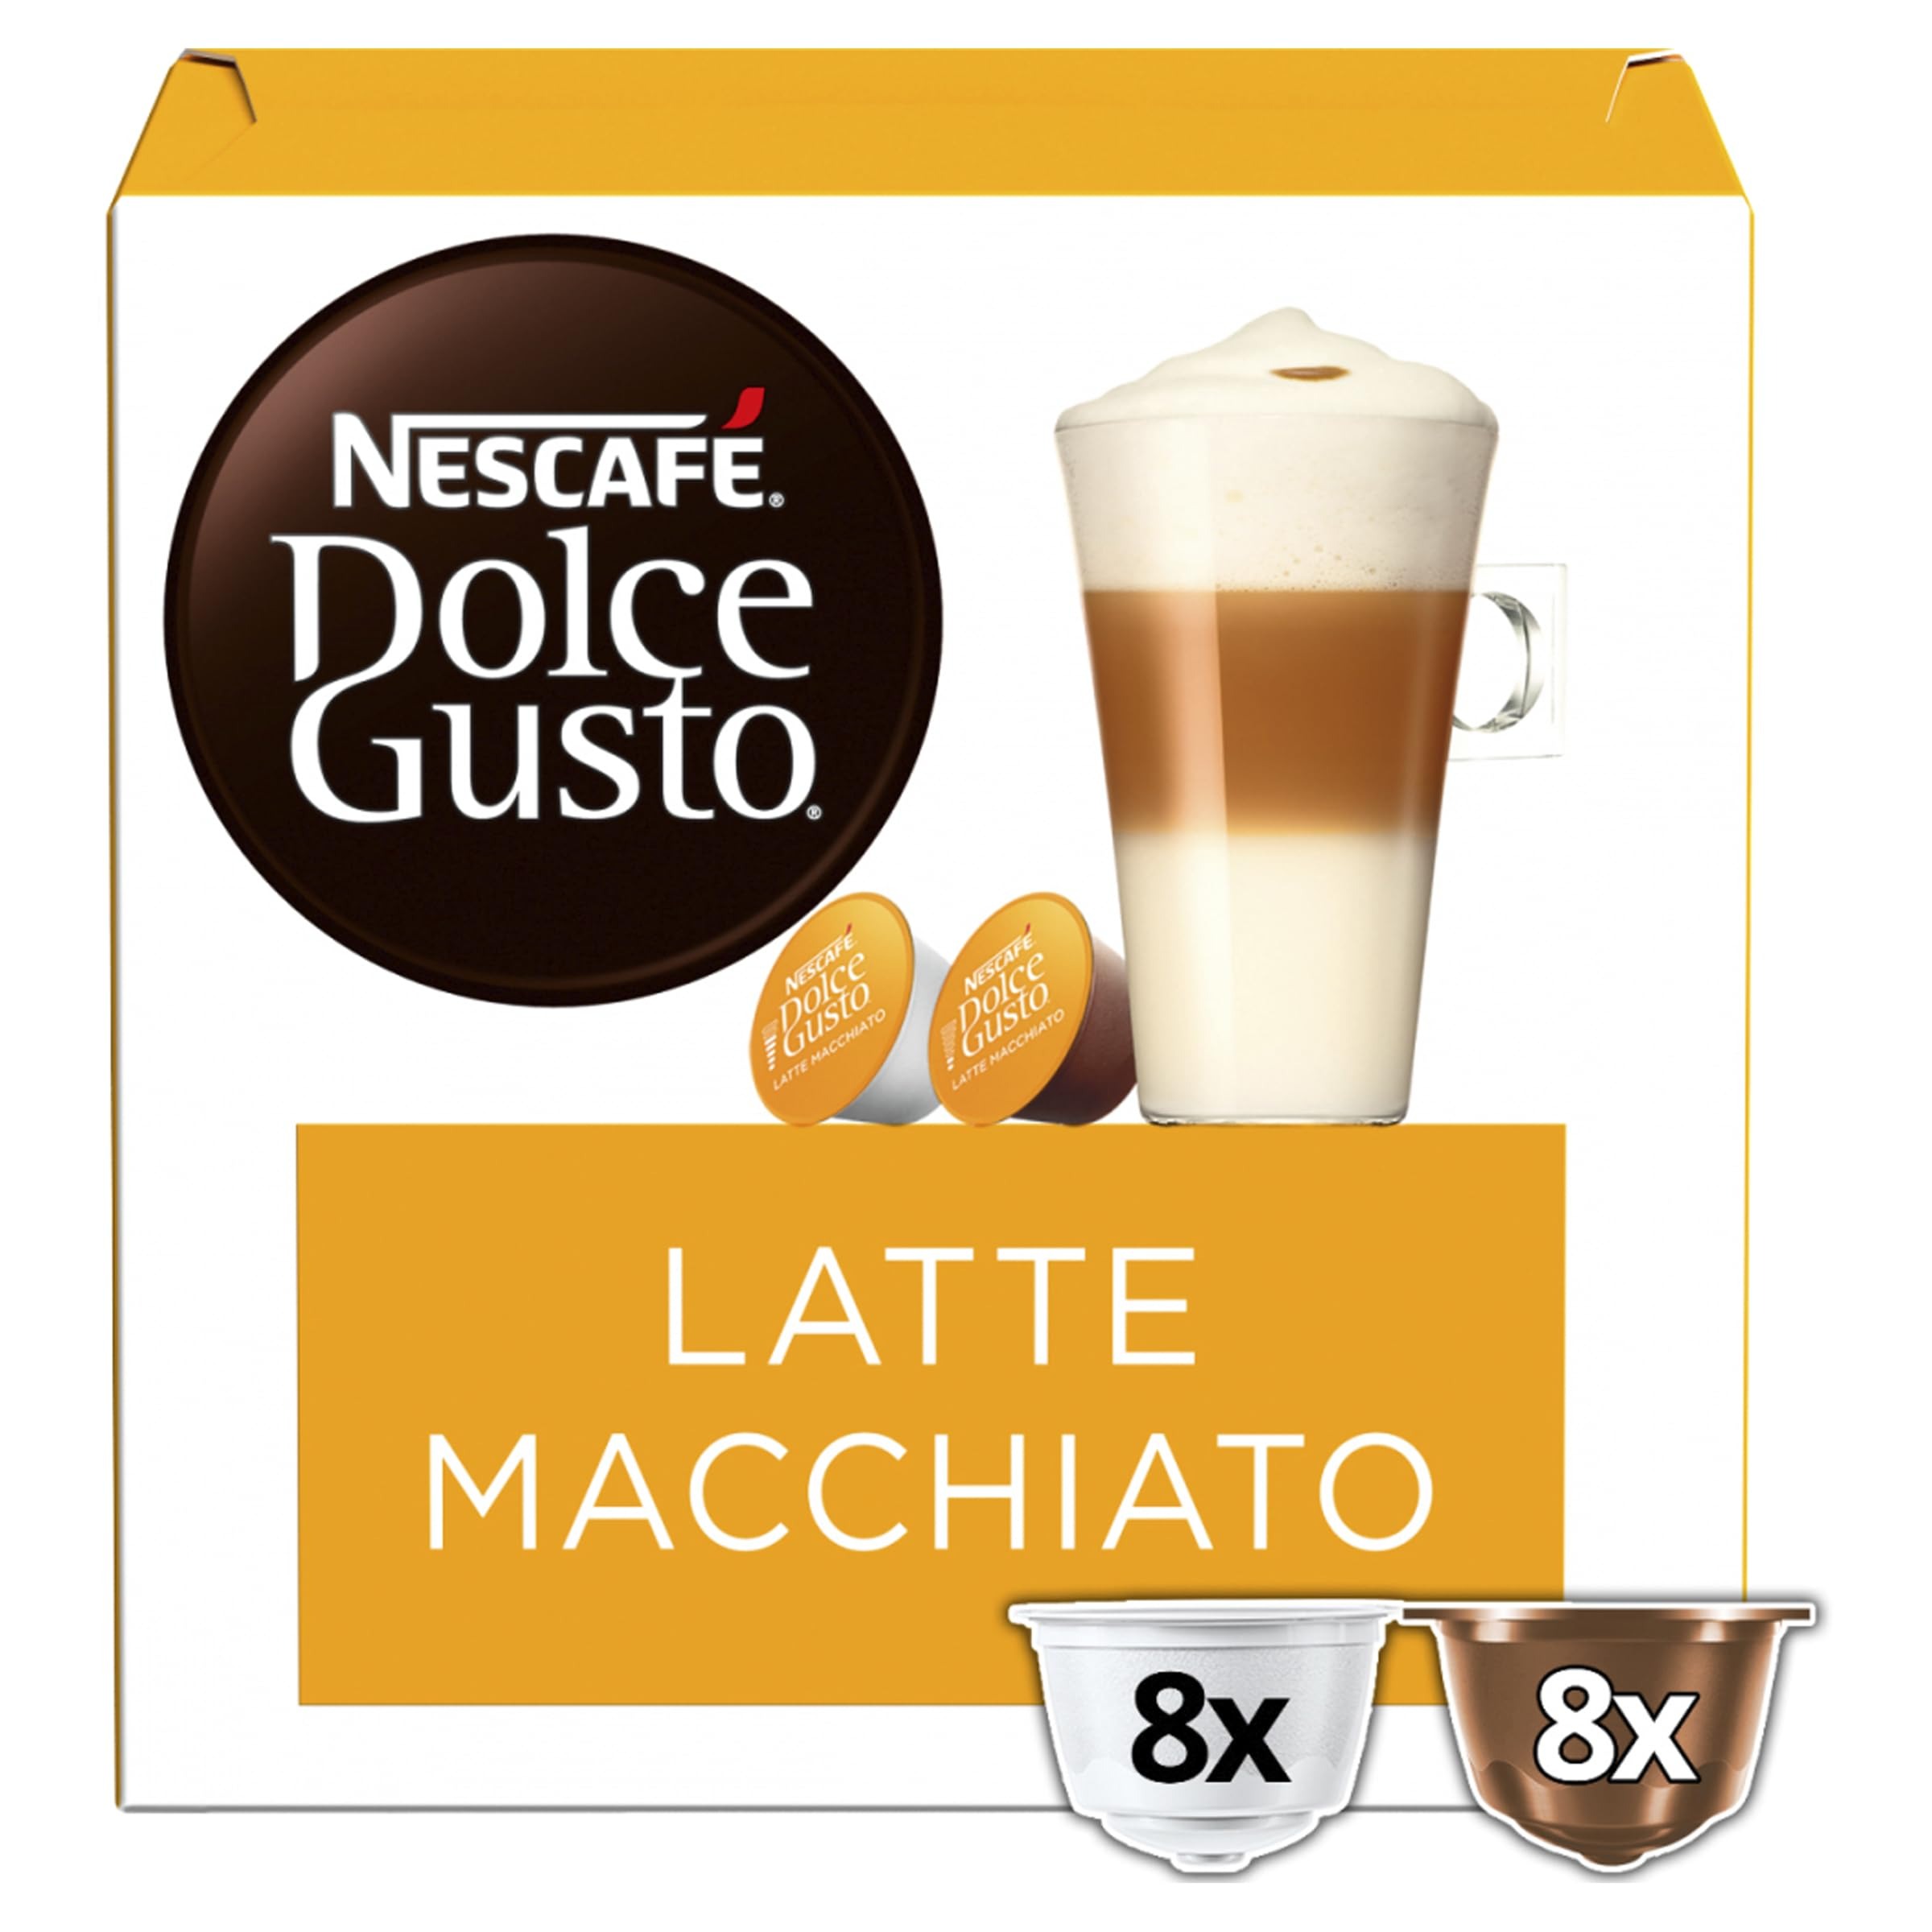
Item Name: Nescafe Dolce Gusto Latte Macchiato Coffee Pods, 16 capsules
Value: 16.0
Unit: each

Price: 12.99